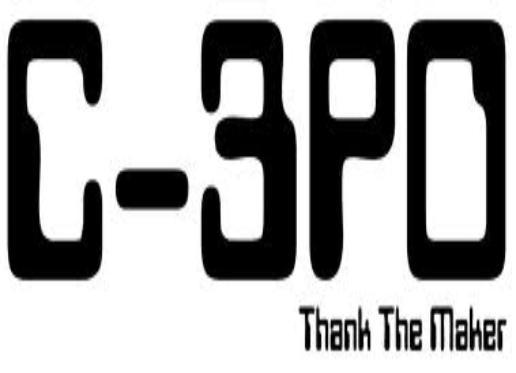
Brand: c-3po's
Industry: Leisure